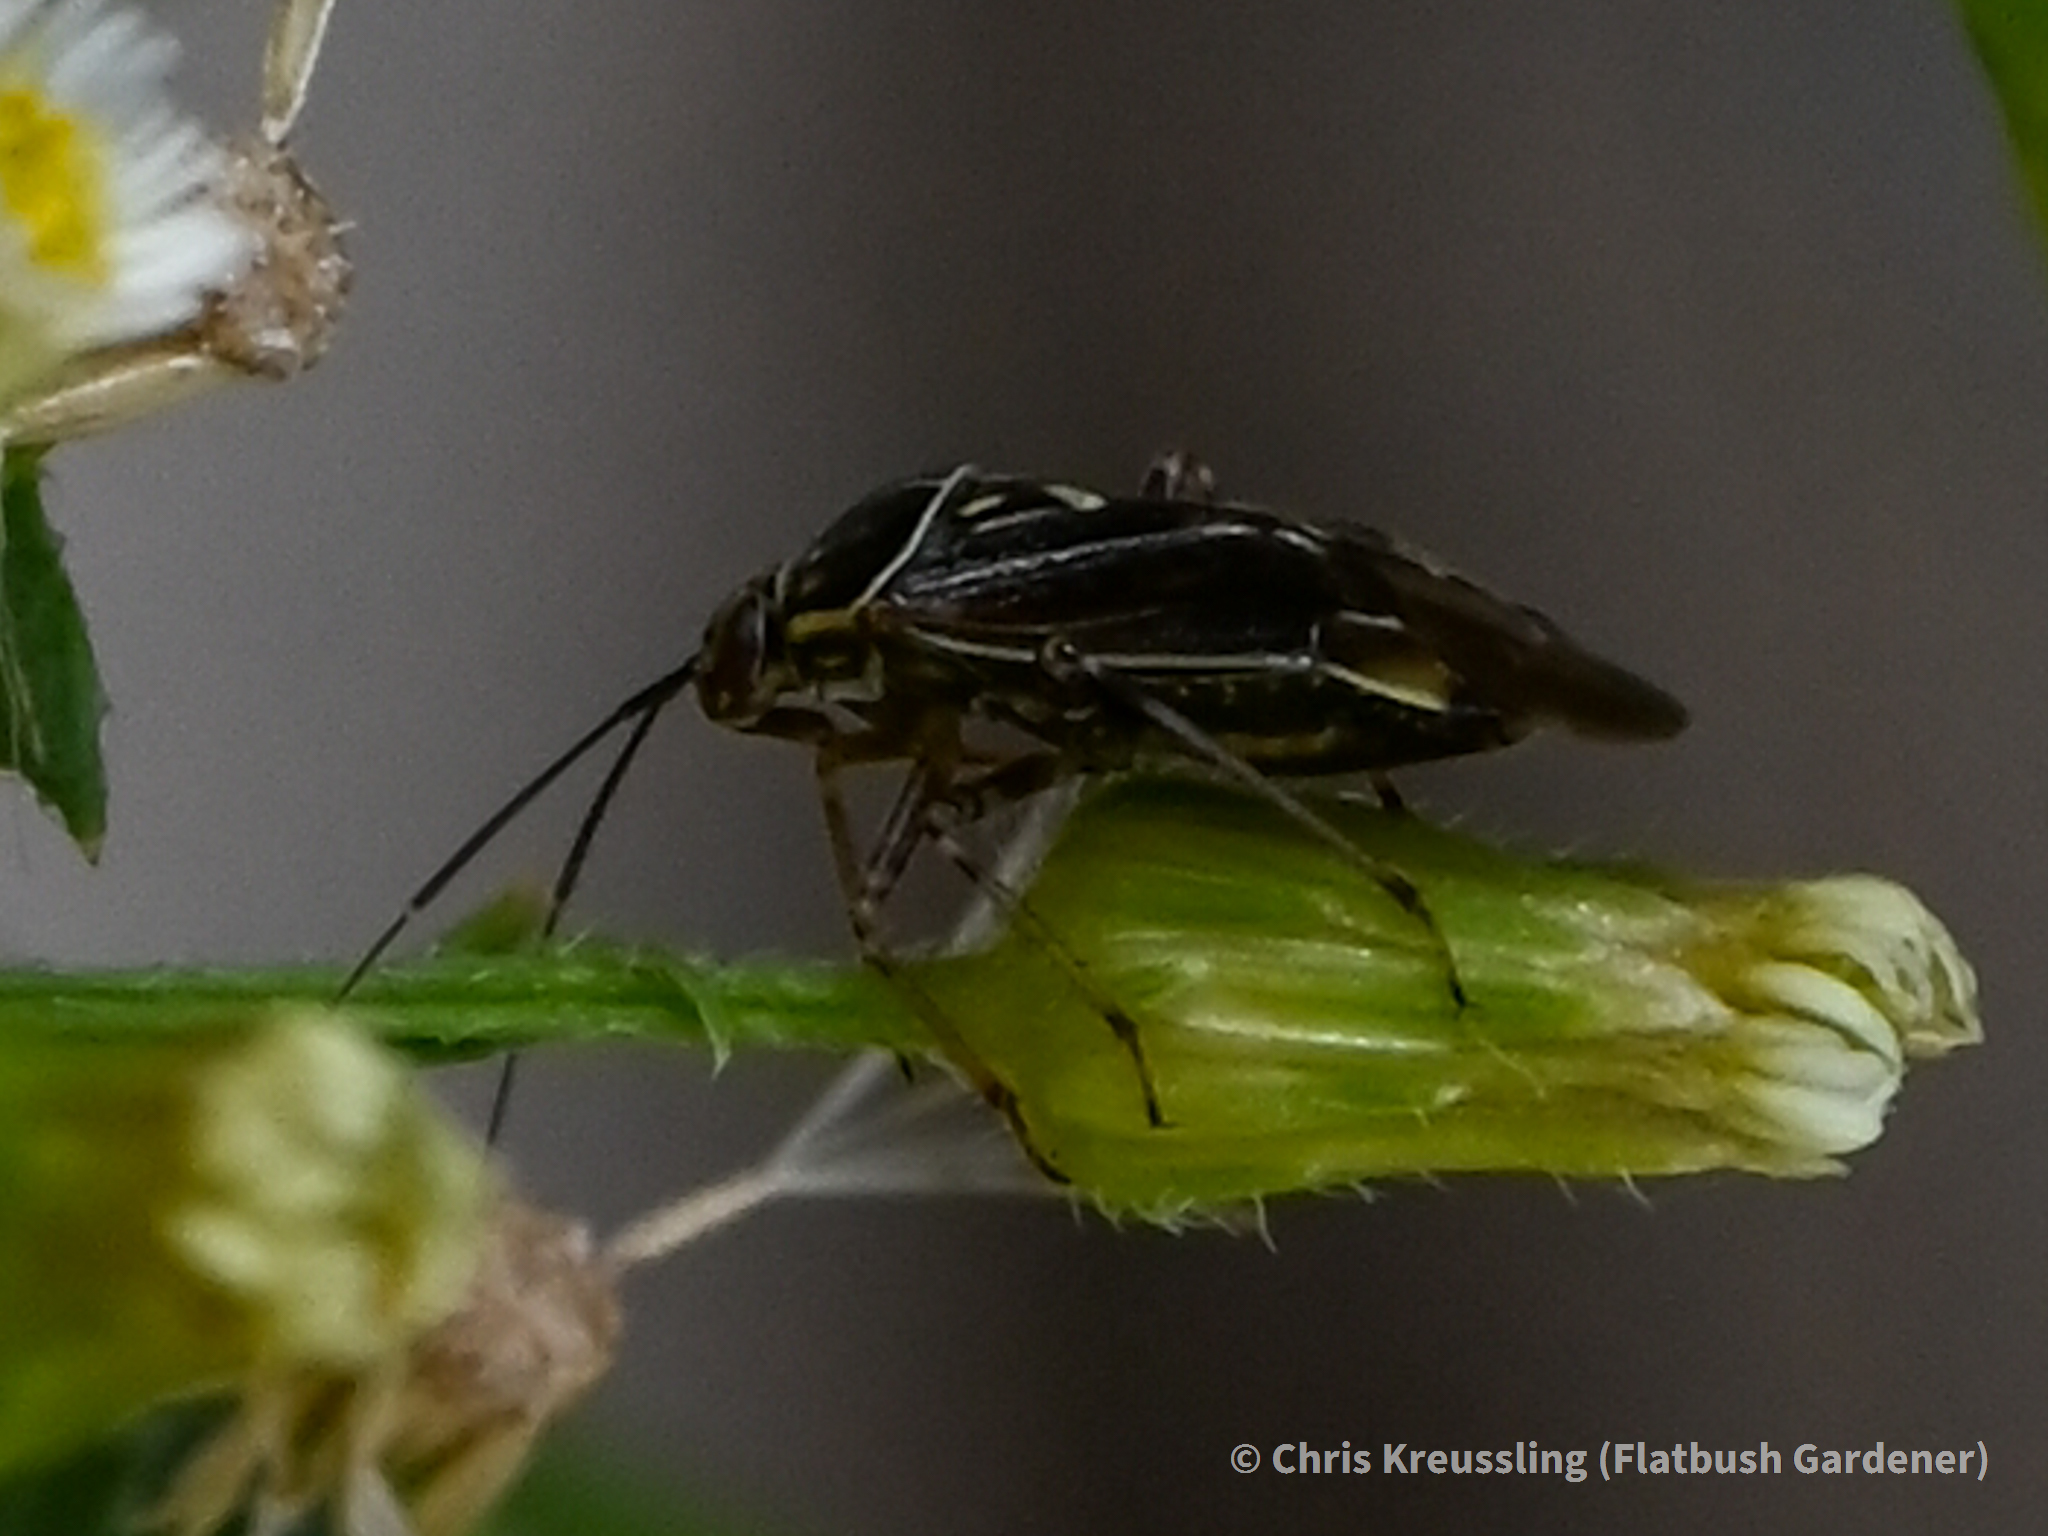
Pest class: lygus_bug